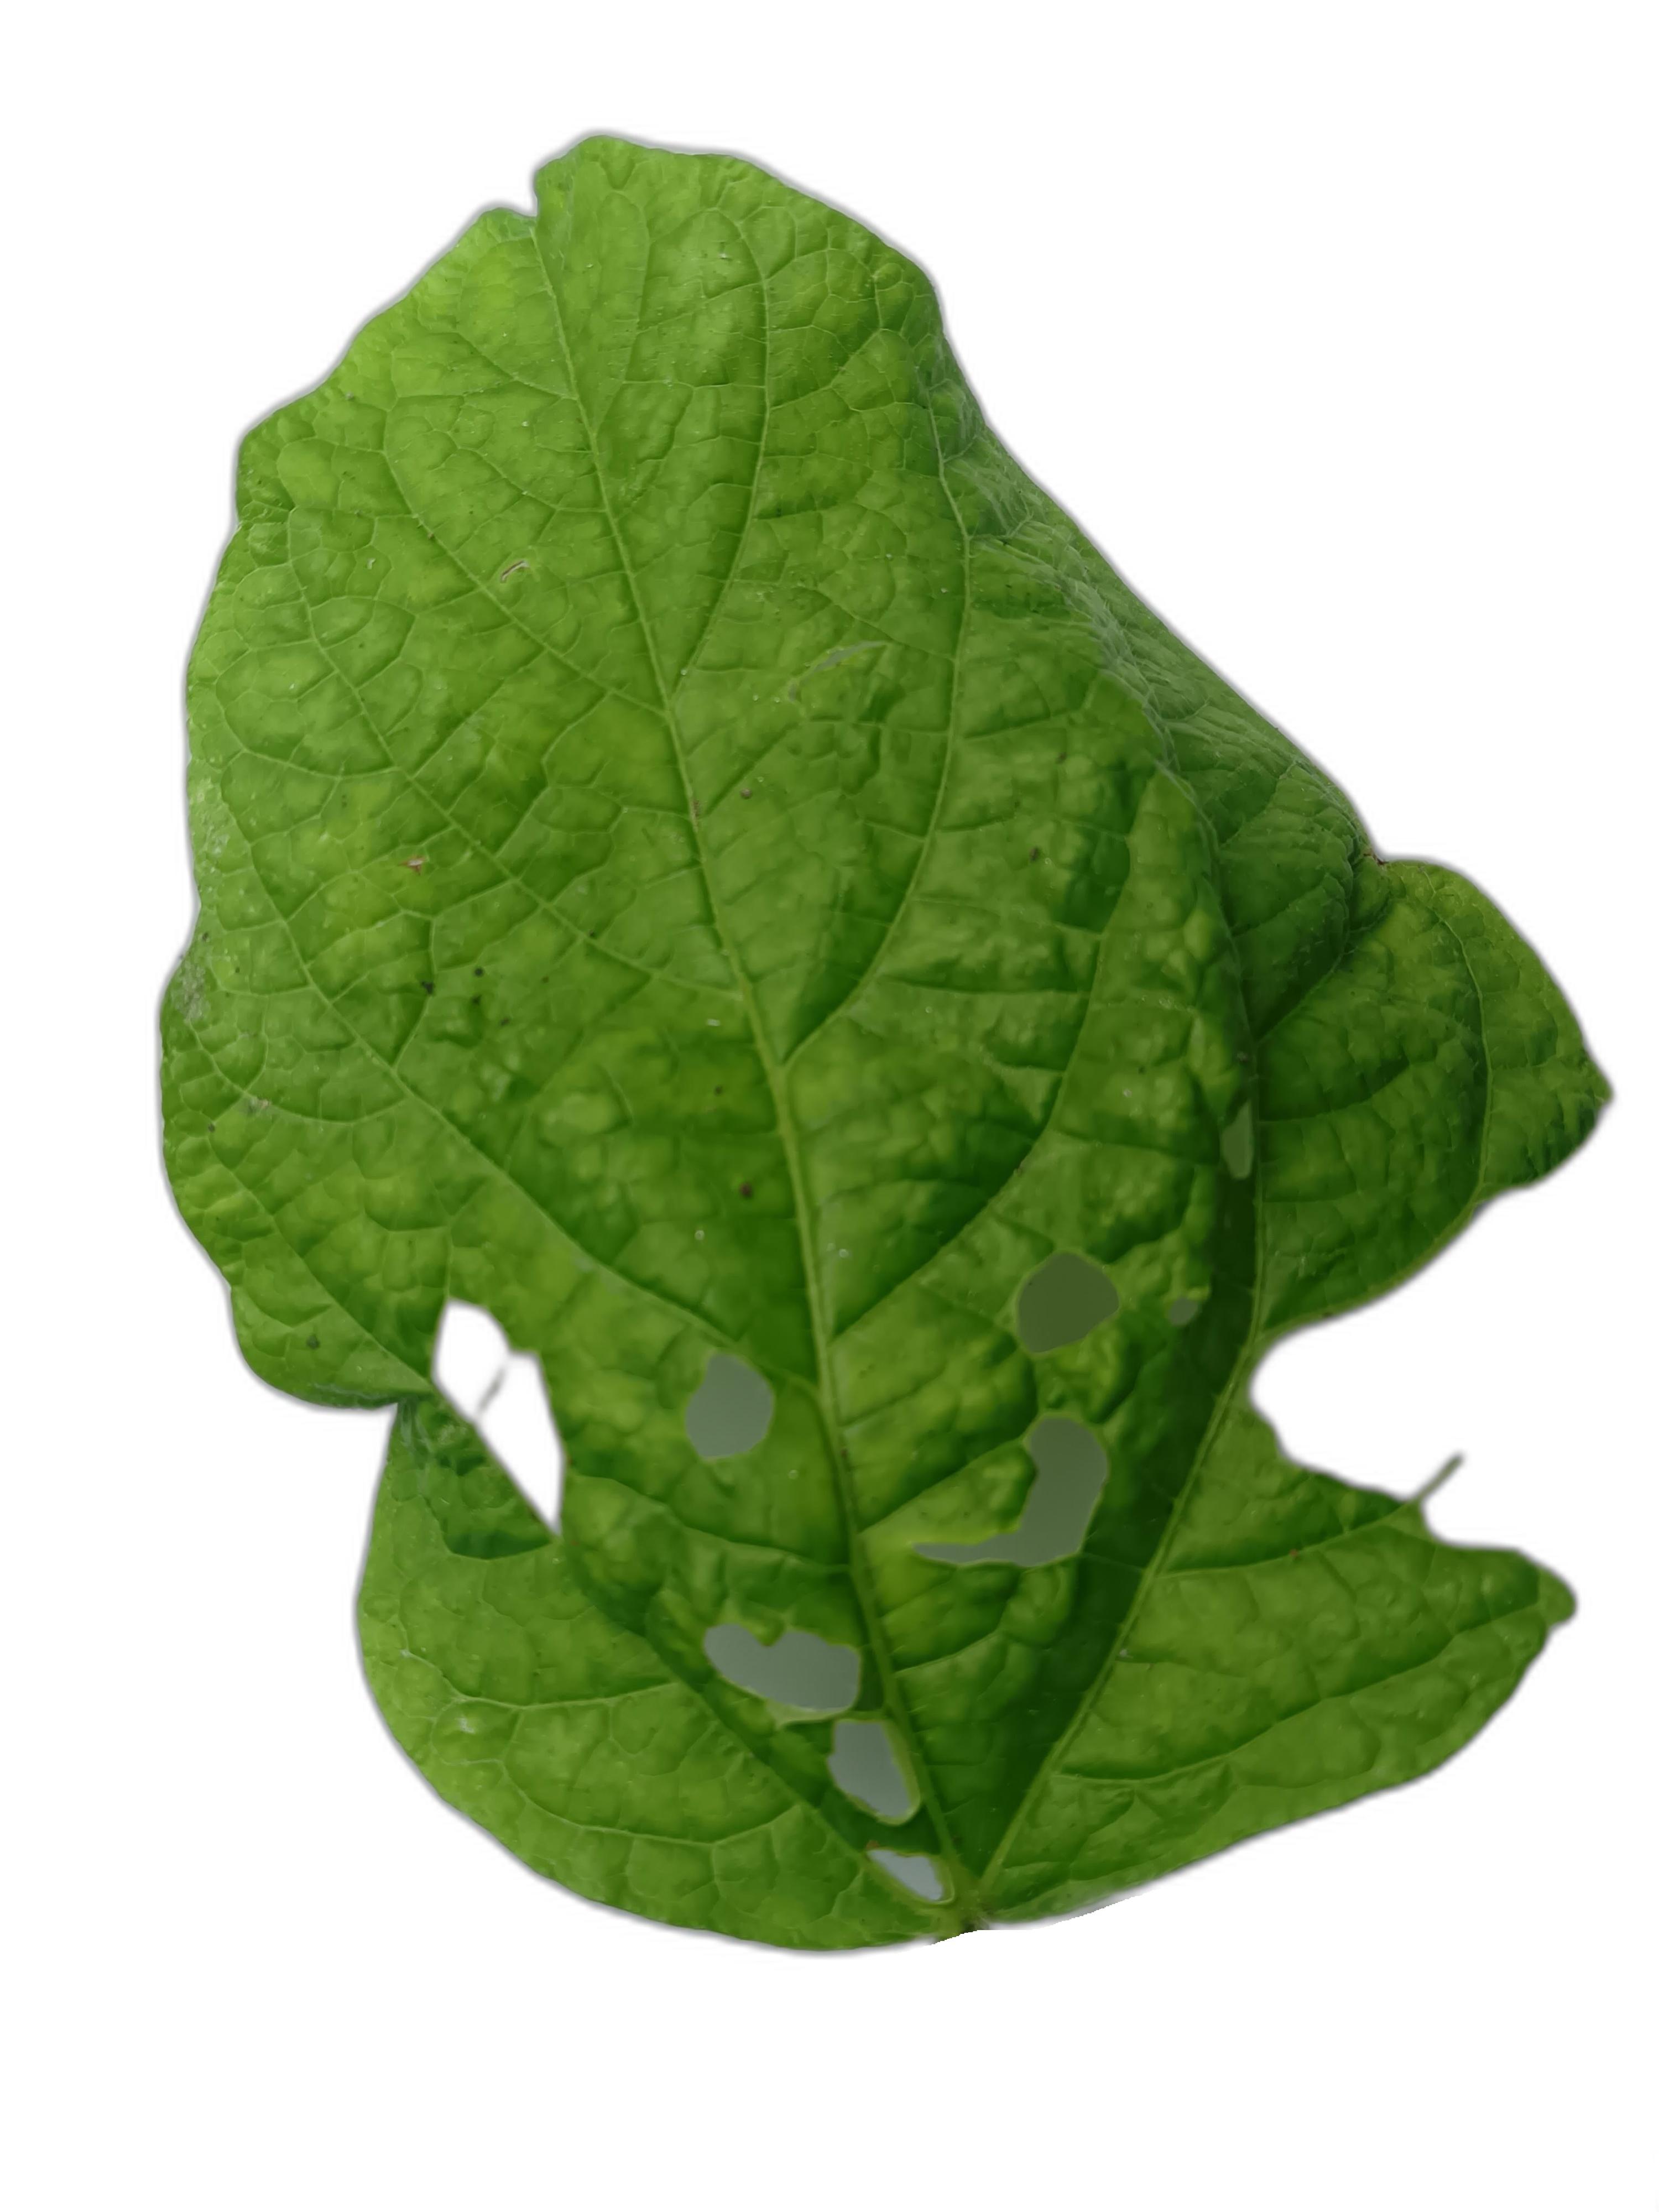
Label: Leaf Crinkle